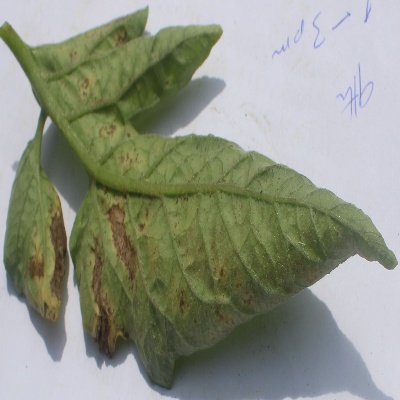
Crop: Tomato
Condition: verticulium wilt